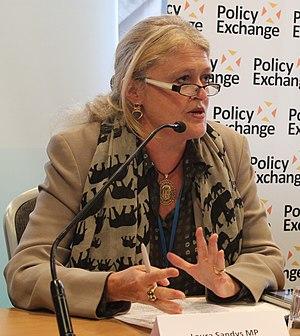
La circonscription de South Thanet est une circonscription parlementaire britannique. Située dans le Kent, elle couvre la partie sud du district de Thanet.
Cette liste présente les 650 membres de la 55ᵉ législature de la Chambre des communes du Royaume-Uni au moment de leur élection le 6 mai 2010 lors des élections générales britanniques de 2010. Elle présente les élus par circonscriptions.